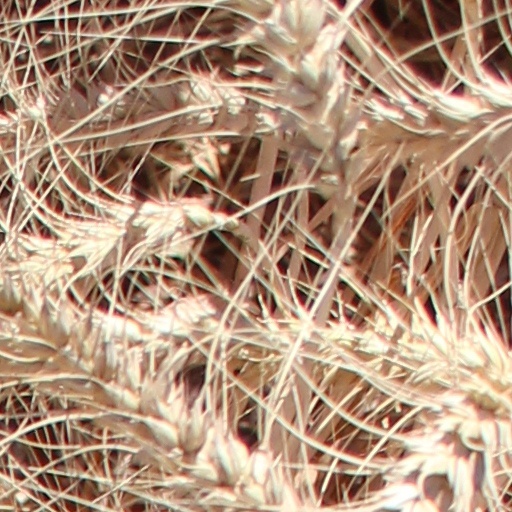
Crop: wheat